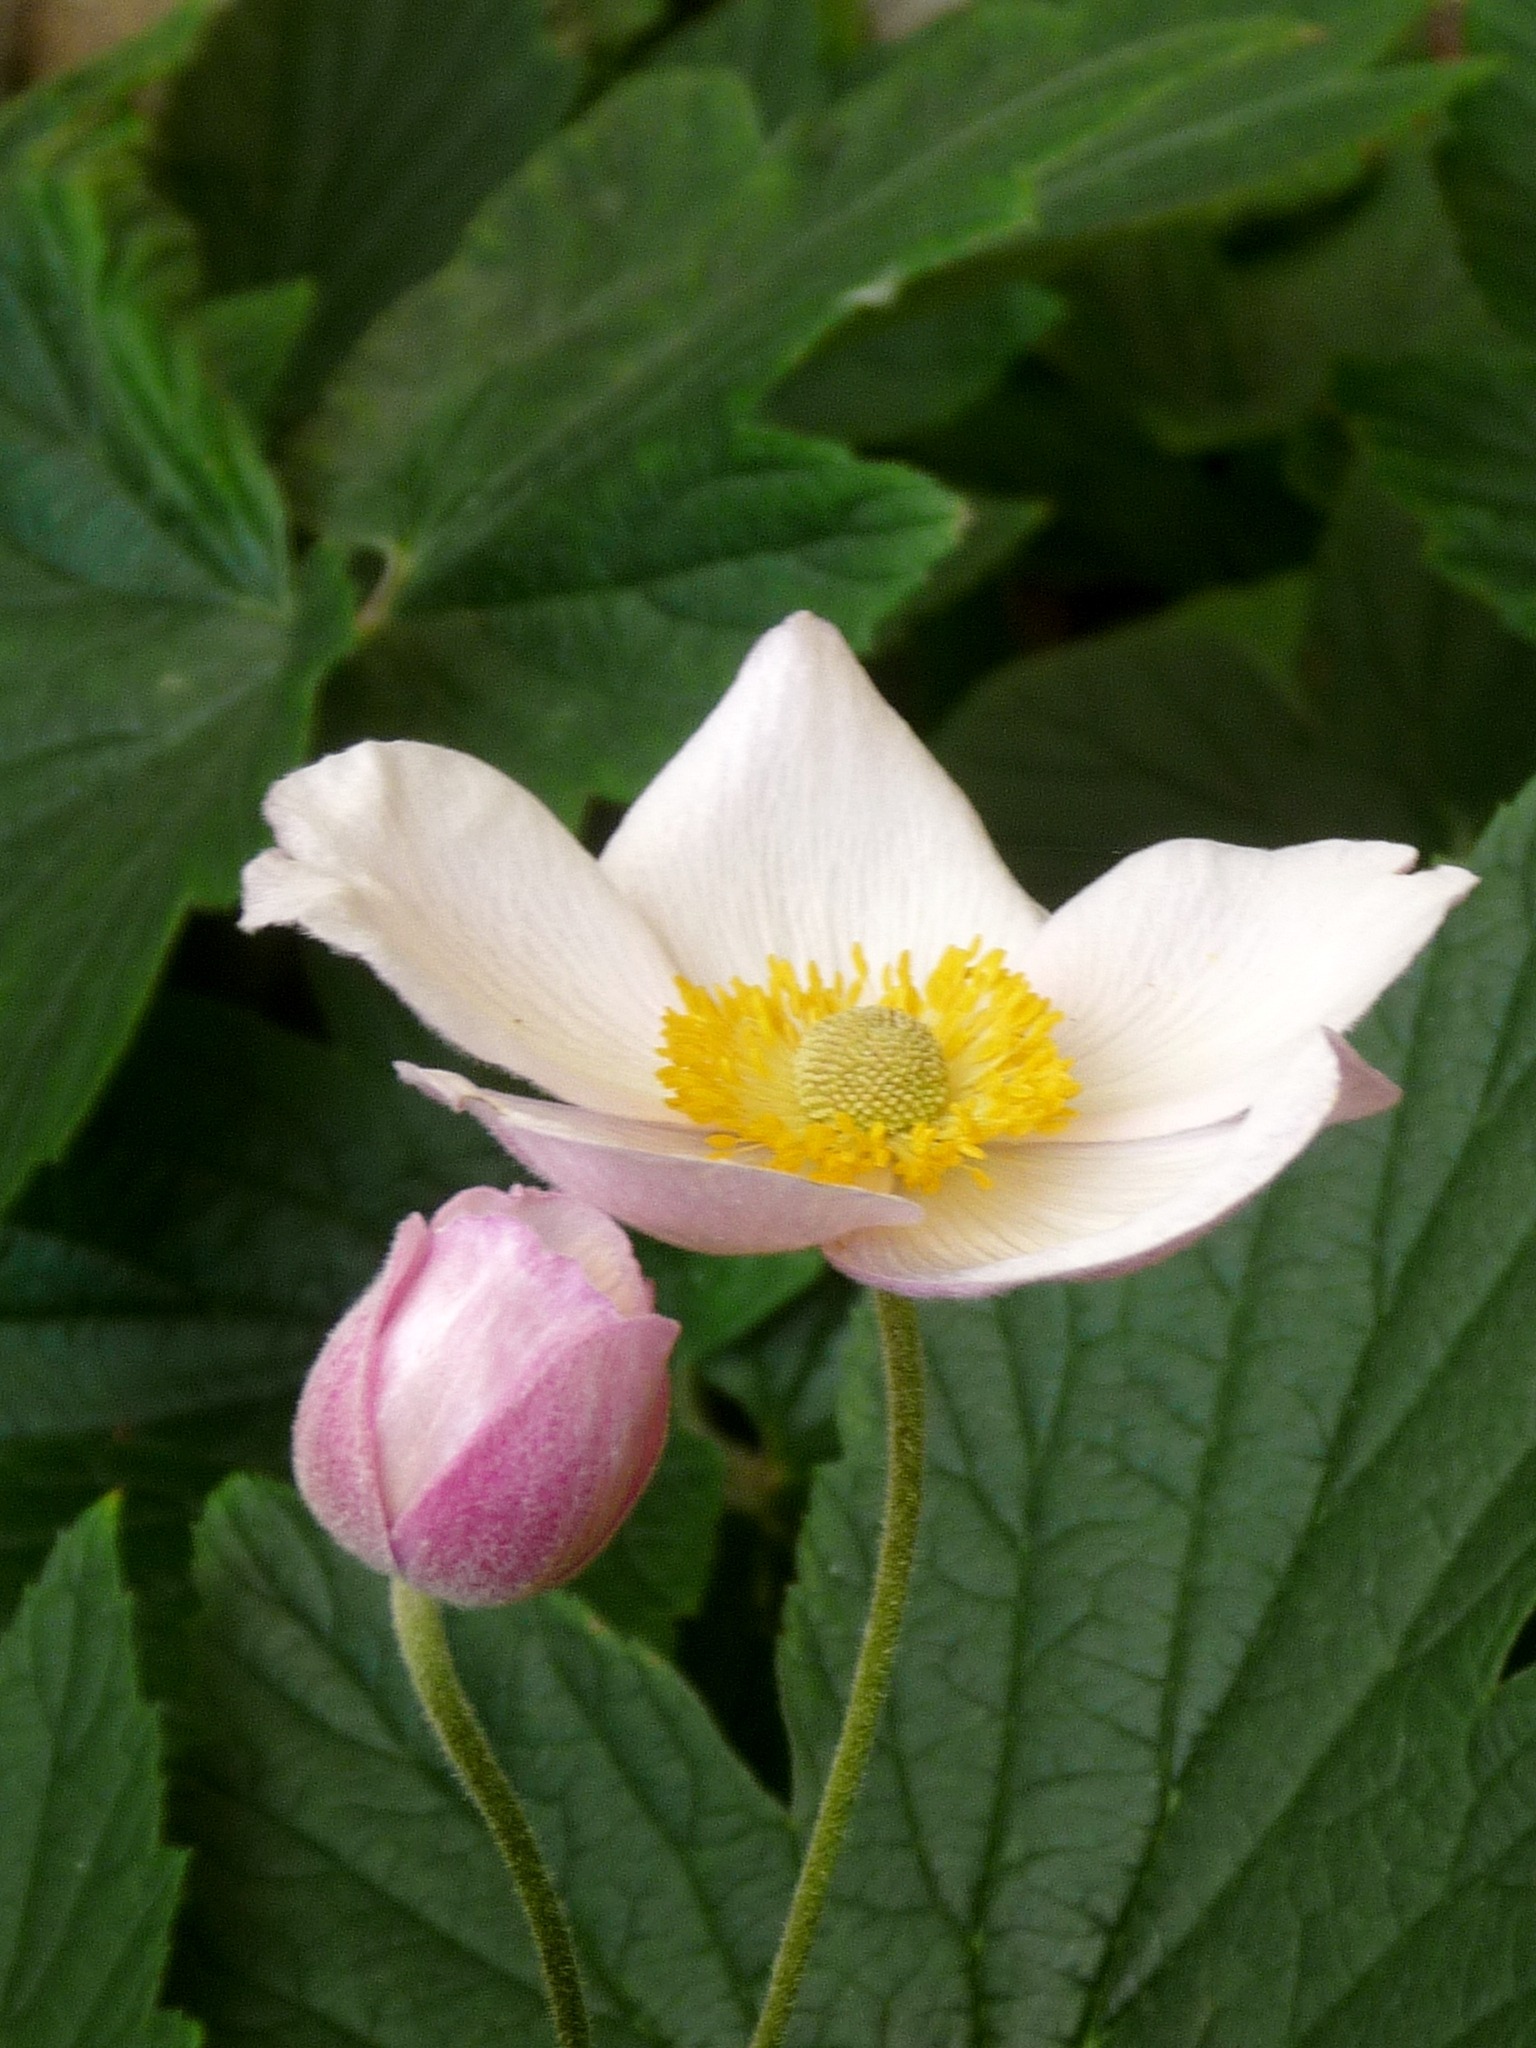
blossom, plant, stem, leaf, flower, petal, bloom, floral, environment, herb, natural, botany, agriculture, sacred lotus, aquatic plant, flora, botanical, wildflower, outdoors, vegetation, lotus, horticulture, bud, peony, organic, flowering plant, land plant, lotus family